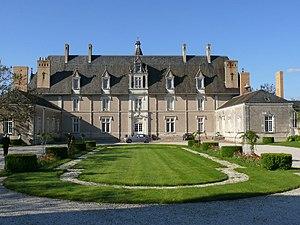
Le château de Longue-Plaine à Sorigny (Indre-et-Loire, Centre-Val de Loire, France).
Sorigny est une commune française située dans le département d'Indre-et-Loire, en région Centre-Val de Loire. Elle compte près de 2 500 habitants en 2015 et fait partie de la communauté de communes Touraine Vallée de l'Indre.